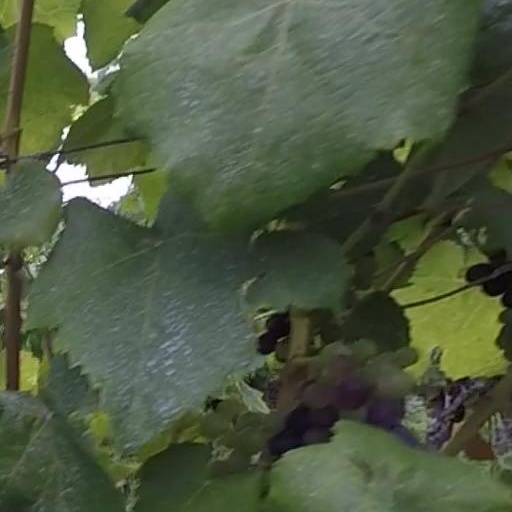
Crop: grape